G. G. Rupert

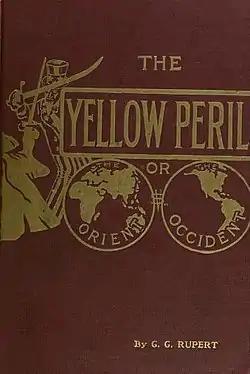
Cover of the third edition of Rupert's "The Yellow Peril"

Rupert was influential in the development of the idea of the Yellow Peril, the theory that East Asians (the "yellow races") were a present and future threat to the west. These views were published in "The Yellow Peril, or the Orient vs. the Occident as viewed by modern statesmen and ancient prophets" (1911). Rupert included Russia among the "oriental" races, which, he believed, would eventually invade America. According to Rupert the reference to "the kings from the East" in the Book of Revelation 16:12, was a prediction of this event. He believed that Russia would take control of China and Africa; this combined force would then try to overwhelm the West. He claimed that China, India, Japan and Korea were already undermining England and the U.S., but that Jesus Christ would stop them. The final victory of the Occident over the Orient would confirm biblical prophesies — as interpreted by Rupert.